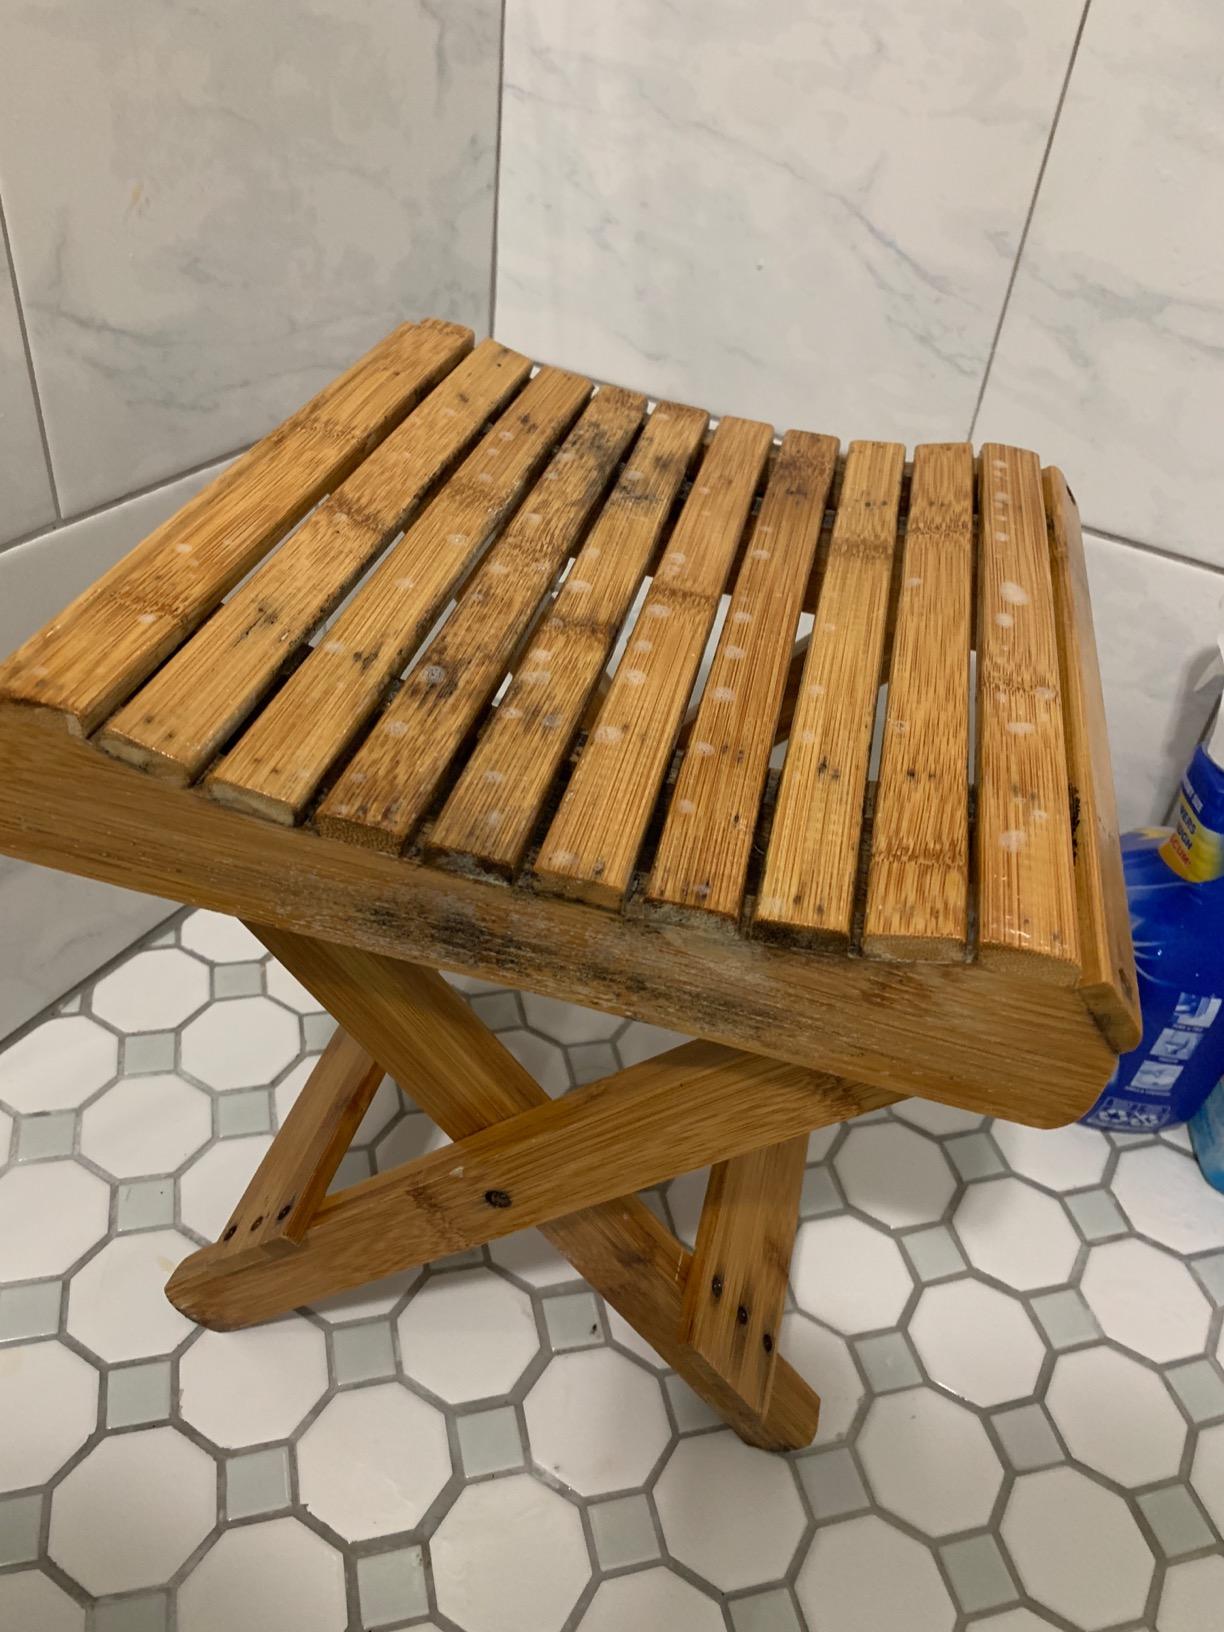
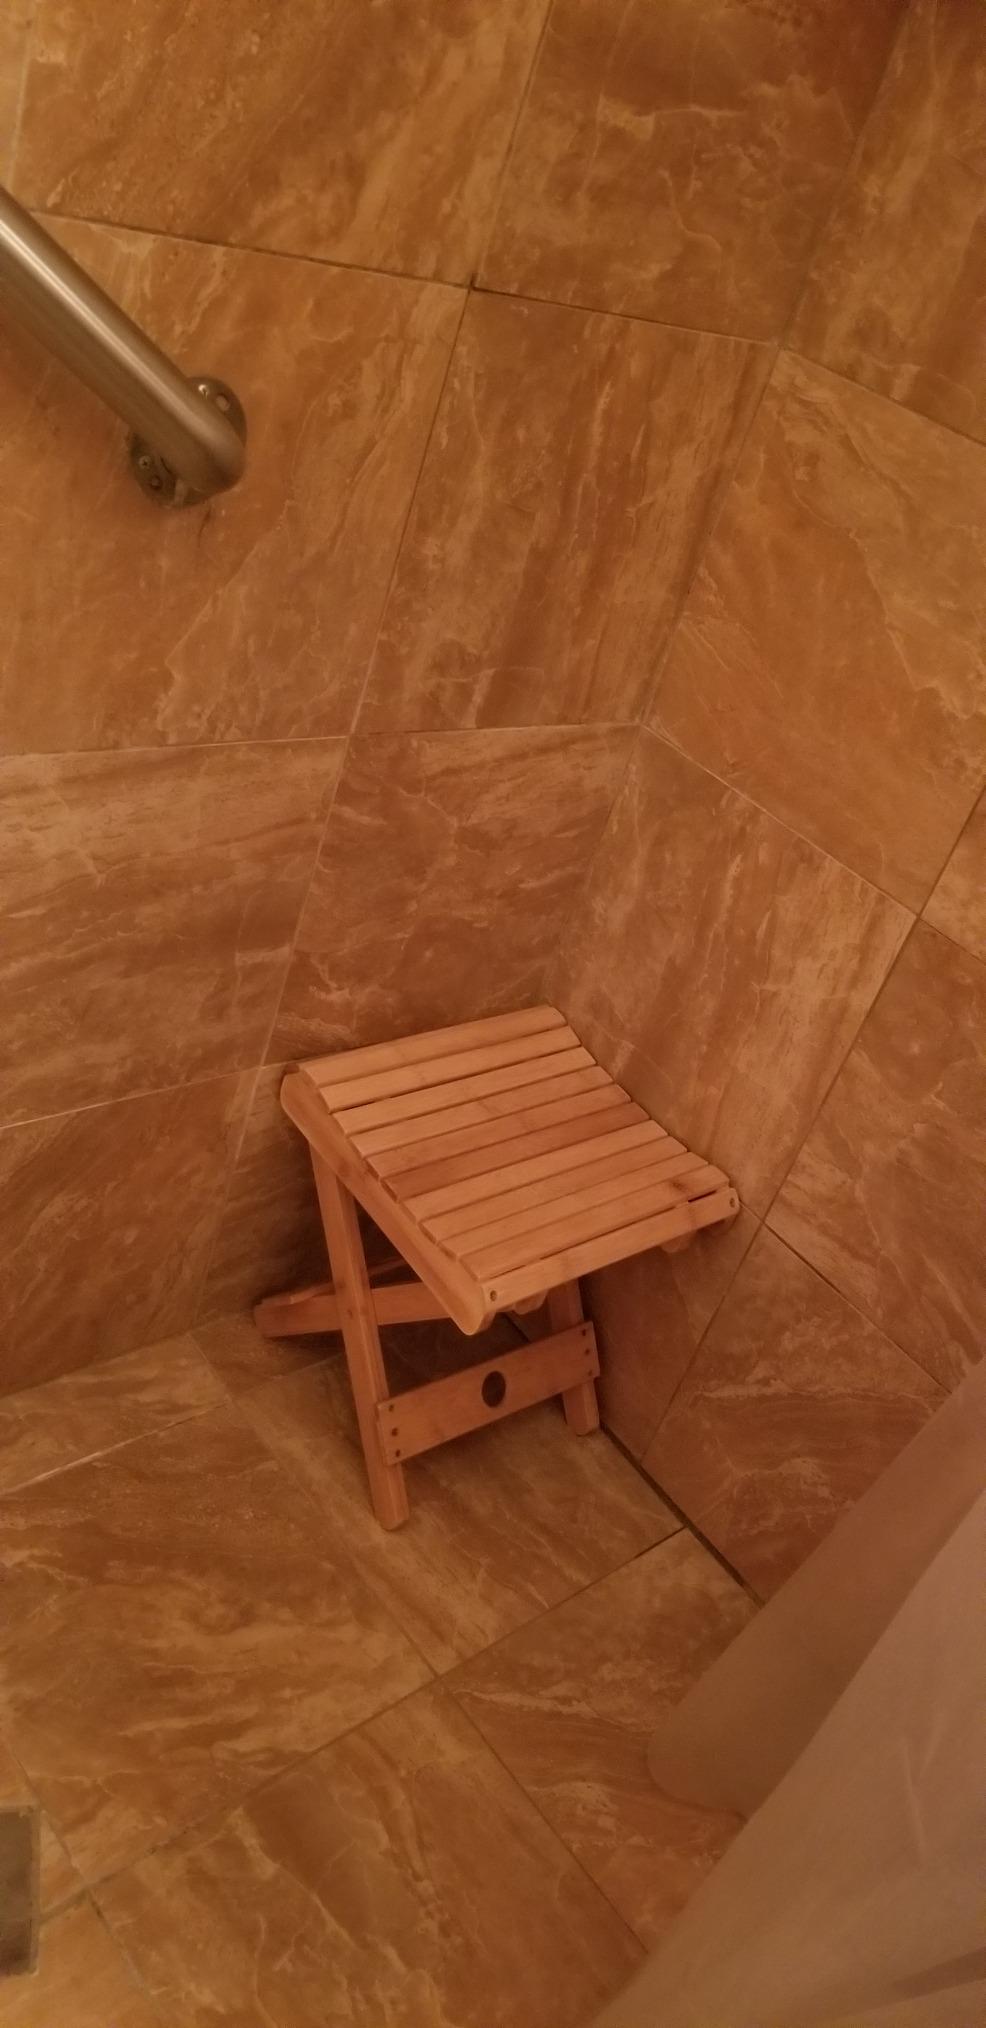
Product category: stool
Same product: yes